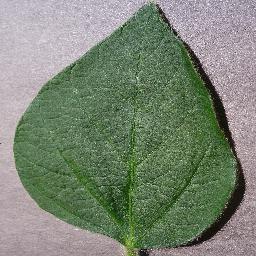
Label: Soybean___healthy